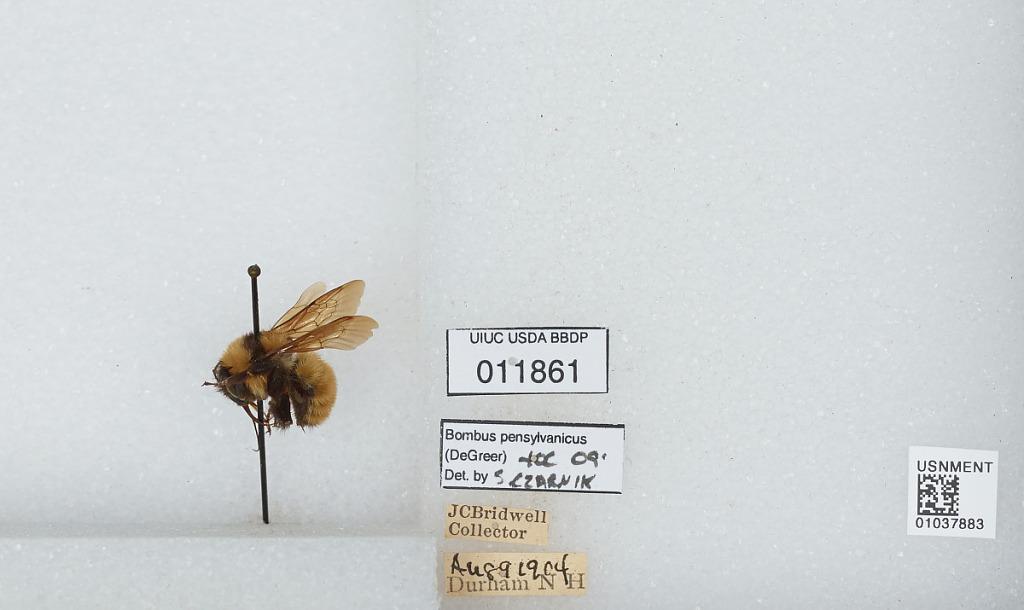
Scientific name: Bombus (Fervidobombus) pensylvanicus pensylvanicus (De Geer)
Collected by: J. Bridwell
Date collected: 1904-8-9
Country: United States
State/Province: New Hampshire
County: Strafford
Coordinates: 43.29, -71.03
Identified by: Czarnik, S.